Bristo Church

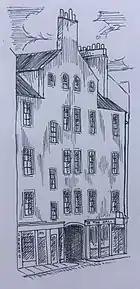
Seceders' Land as it appeared in the early 20th century.

James Thin wrote of the first meeting-house: "It had no architectural pretensions, was too low, and too narrow for its length, with heavy galleries, abundance of table seats, and a clumsy pulpit with a heavy canopy over it, which might cause one to have some alarm for the safety of the minister".